Babylonia japonica

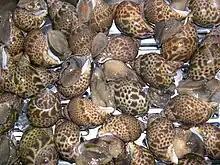
"Babylonia japonica" for sale at a fishmarket in Japan.

Although this species is generally considered edible for humans, it is known to bioaccumulate toxins under certain conditions, namely the surugatoxin family, which causes blockage of autonomic ganglia, and tetrodotoxin (pufferfish toxin). In September 1965 a food poisoning outbreak occurred after ingestion of this species from Suruga Bay. The symptoms largely corresponded to ganglionic blockage, with parasympathetic dysfunction being more common than sympathetic dysfunction.